Stanisław Jachowicz

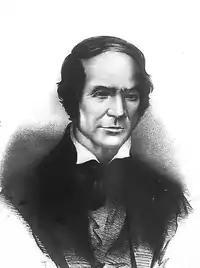
Stanisław Jachowicz

Stanisław Jachowicz (17 April 1796 in Dzików near Tarnobrzeg - 24 December 1857 in Warsaw) was a Polish educator, poet and children's book author. He is regarded as the founding father of children's literature in Poland.